Moldover

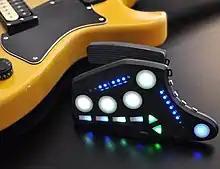
THE GUITAR WING : Designed by Moldover and Livid Instruments

Directly inspired by the Robocaster, the Guitar Wing adds an ergonomic, wireless MIDI controller to any electric guitar or bass. The Guitar Wing was created in collaboration with "Livid Instruments". "Popular Science" noted that it allows "near effortless control over effects, software, digital audio workstations and even stage lights between strums."